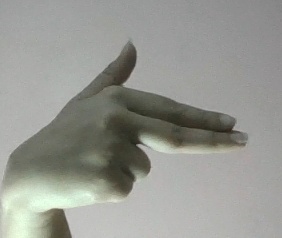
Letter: ghain